John J. Starks

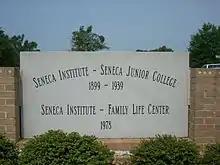
Seneca Institute sign

In 1899, Starks became the second president of Seneca Institute in Seneca, South Carolina.